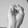
ASL letter: S